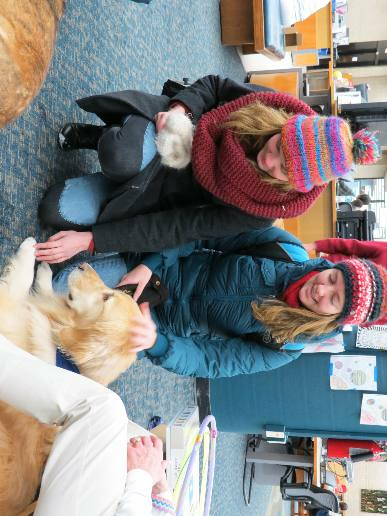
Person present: Yes